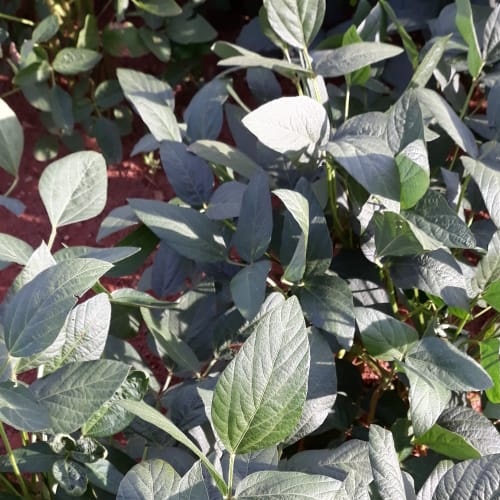
Label: Healthy